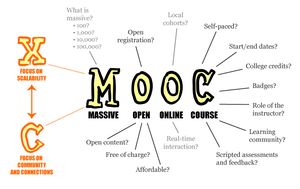
Un MOOC est un type ouvert de formation à distance capable d'accueillir un grand nombre de participants. L'appellation MOOC est passée dans le langage courant en France ; elle est désormais reconnue par les principaux dictionnaires.